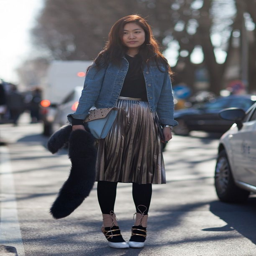
i need a metallic pleated skirt in my life